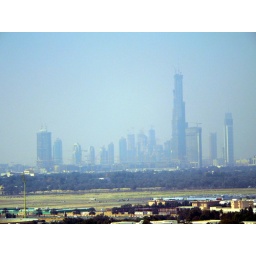
Hazy day in Dubai...16 Feb 2007...the tower has left all other buildings way down below already..!!!